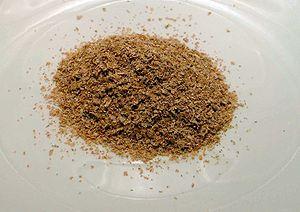
L'hippologie est l'étude du cheval dans sa globalité. Elle comprend l'organisation et l'anatomie du cheval ainsi que son comportement et son entretien.
Les fibres alimentaires sont les parties d'un aliment d'origine végétale, constituées de mélanges complexes de glucides provenant de la paroi cellulaire ou du cytoplasme des cellules végétales, et qui ne peuvent pas être complètement décomposées par les enzymes digestives humaines.
Le son est un coproduit constitué par l'enveloppe du caryopse des céréales après séparation de l'amande.